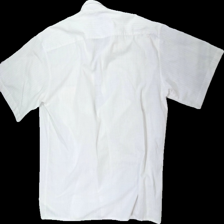
View: back
Type: Shirt
Category: Men
Brand: Not in the list
Brand text on label: artxtra
Colors: White, Pink, Grey
Material: 62% Polyester 38% Cotton
Pattern: Striped
Cut: Regular
Size: 42
Season: All
Stains: Minor
Damage: stained
Damage location: top center
Damage 2: stained
Damage 2 location: middle left
Damage 3: stains
Damage 3 location: bottom right
Price range: <50
Recommended usage: Export
Description: striped shirt with short sleeves